Criminal justice system of the Netherlands

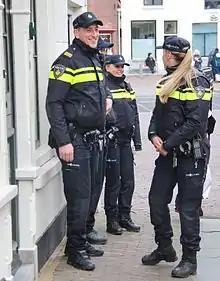
Police officers

Basic police work includes responsibility for maintaining a visible presence on the street, on foot, or in a marked car. Police are also responsible for basic detective work, such as investigating thefts and burglaries. Police frequently deal with traffic issues, including those of surveillance, accidents, congestion security, and advising citizens and municipalities. Responsibility also rests with the police to maintain laws and regulations. This may take the form of checking whether foreigners are in possession of the right documents.